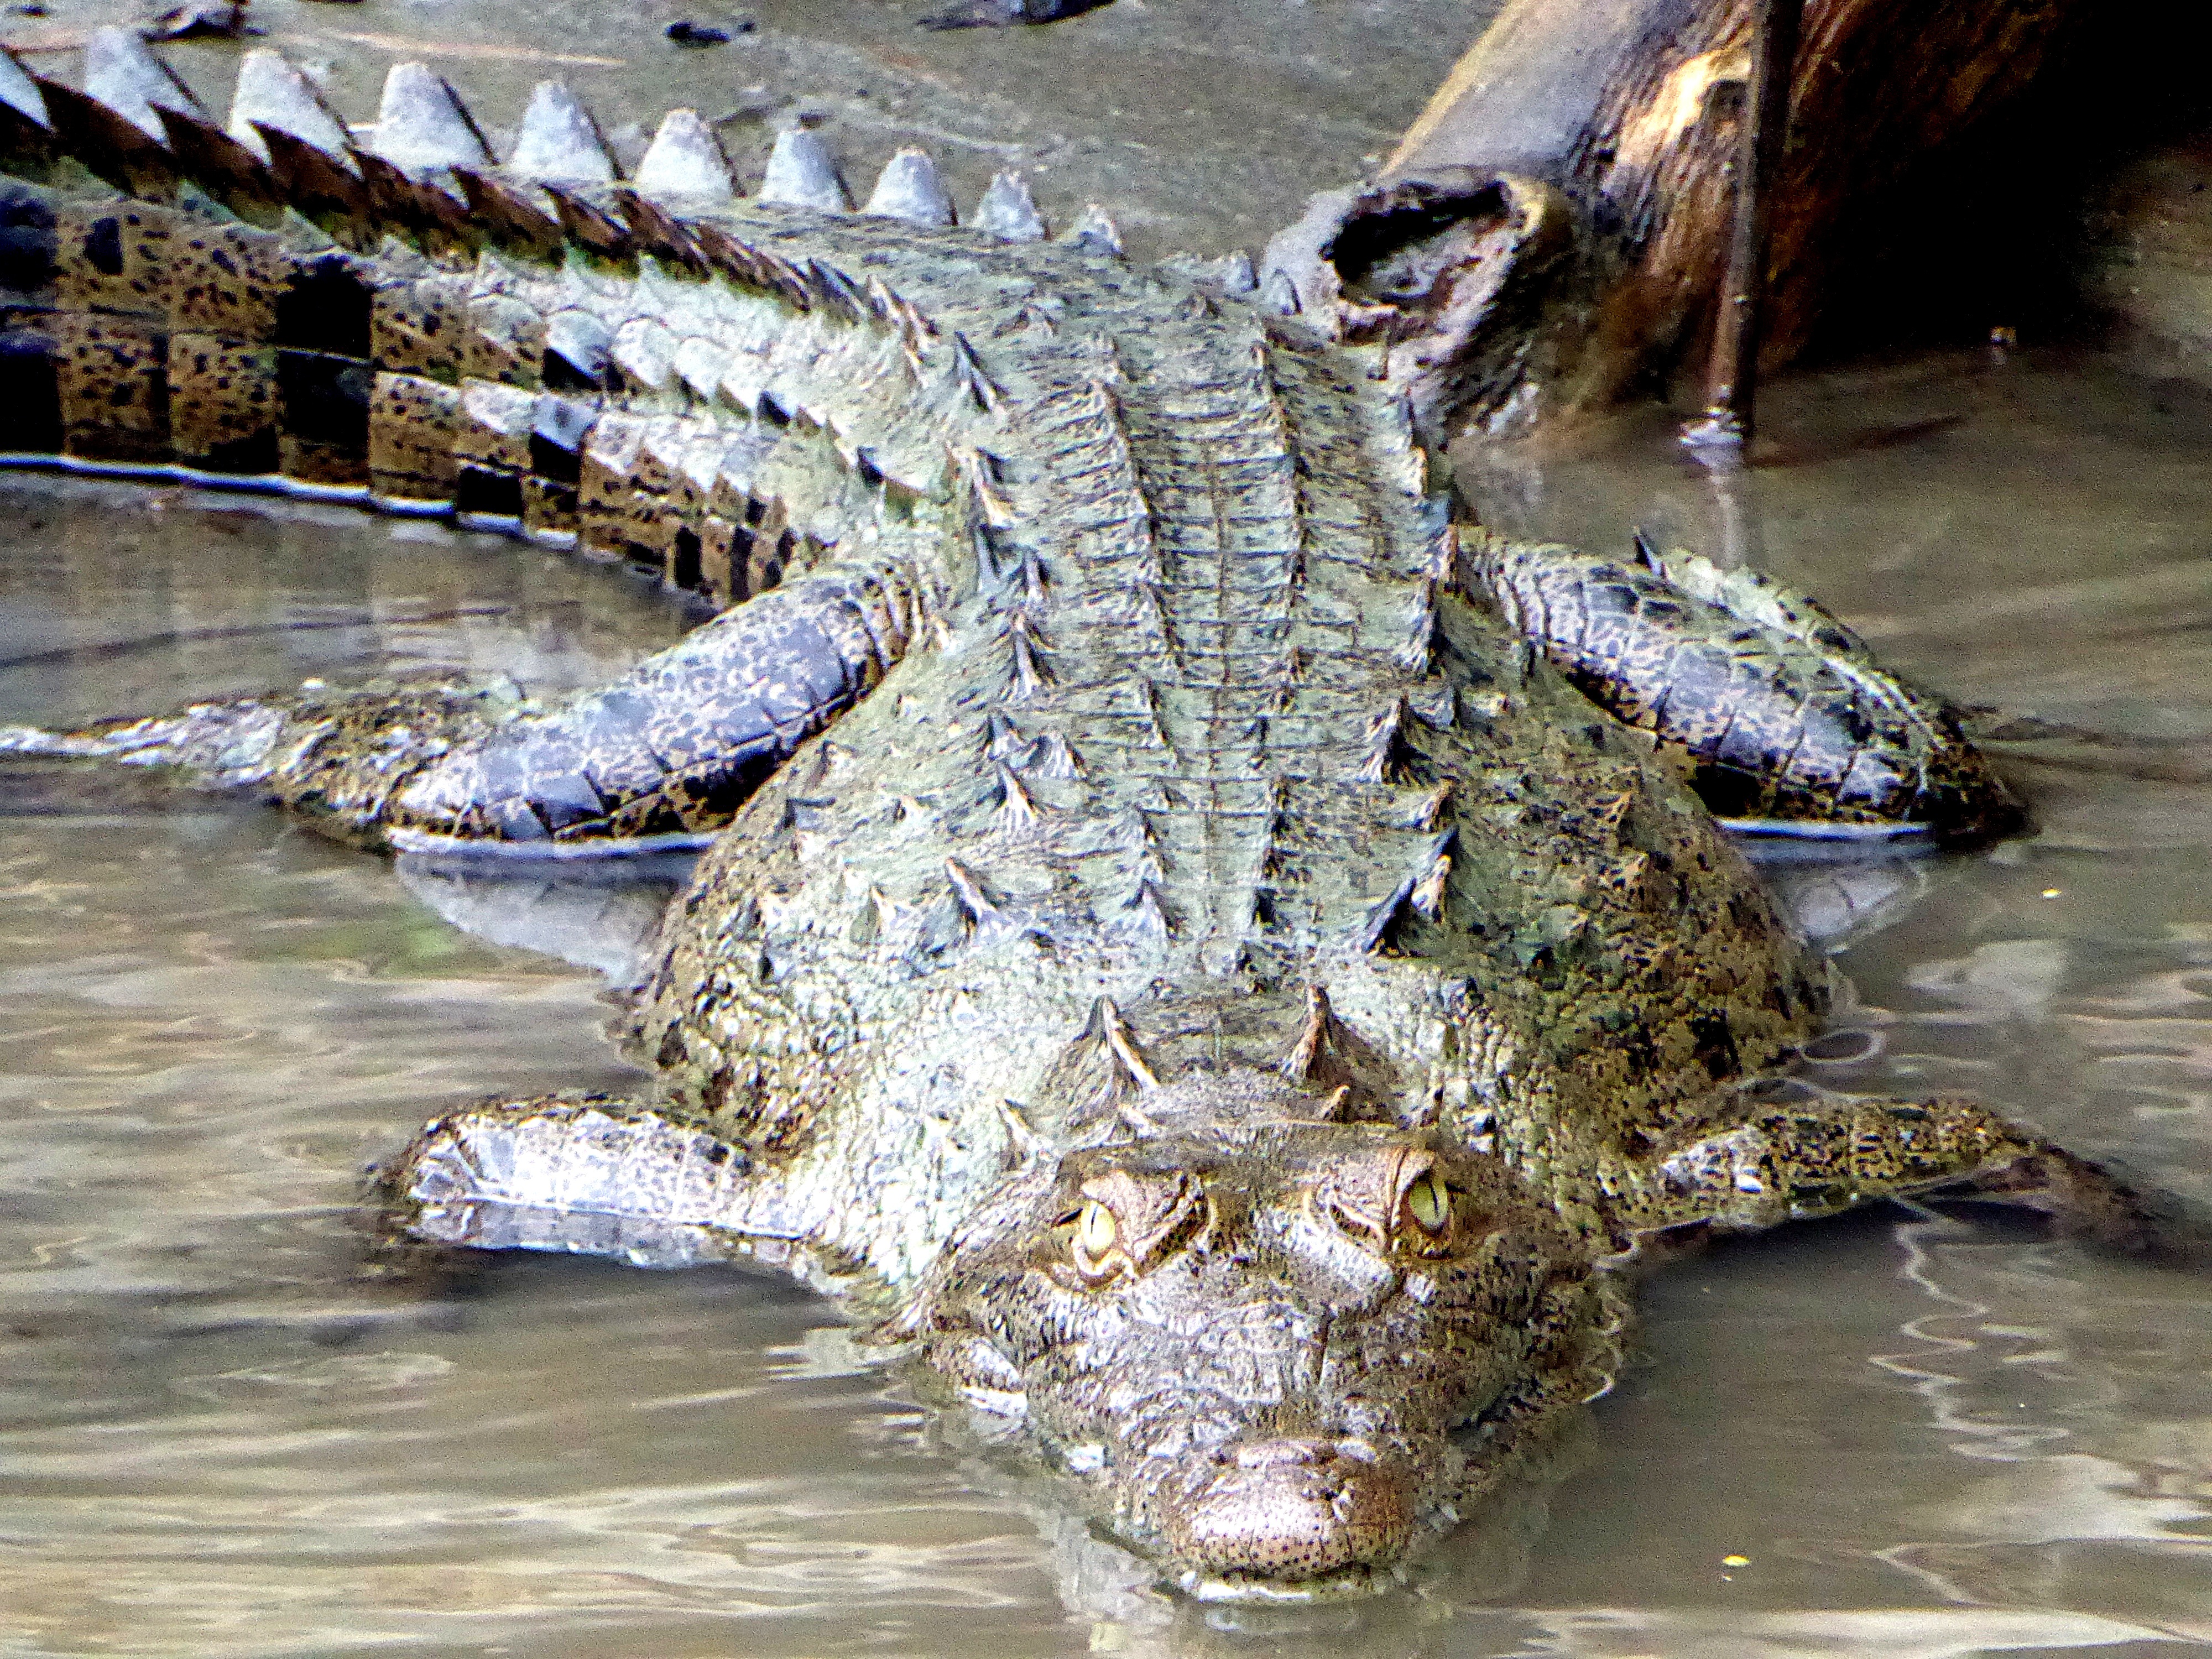
wildlife, young, reptile, fauna, crocodile, alligator, vertebrate, costa rica, caiman, crocodilia, american alligator, gharial, tortuguero, nile crocodile